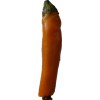
Label: pepper